Yujiro Takahashi

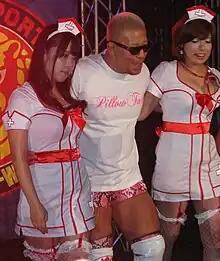
Takahashi in his "ladies' man" gimmick in June 2013

On May 10, 2012, Takahashi returned to Mexico for another tour with CMLL. During his first month back in Mexico, Takahashi mainly feuded with CMLL World Light Heavyweight Champion Rush, which built to a match on June 5, where Takahashi unsuccessfully challenged Rush for his title. Takahashi then transitioned into feuding with CMLL World Heavyweight Champion El Terrible, but again was unsuccessful in his title challenge on June 24. Takahashi ended his two-month excursion and returned to Japan on July 6. On September 17, Takahashi picked up a major win by pinning IWGP Heavyweight Champion Hiroshi Tanahashi in an eight-man tag team main event. On October 8, Takahashi defeated Naito via referee stoppage, after taking advantage of his injured knee, after which he was named the number one contender to the IWGP Heavyweight Championship. On October 21, Takahashi again pinned Tanahashi in a six-man tag team main event. On November 11 at Power Struggle, Takahashi received his first shot at the IWGP Heavyweight Championship, but was defeated by Tanahashi. On November 15, Takahashi participated in the NEVER Openweight Championship tournament, but was eliminated in his first round match by Karl Anderson. From November 20 to December 1, Takahashi took part in the round-robin portion of the World Tag League, alongside Complete Players stablemate Masato Tanaka. The team finished with a record of three wins and three losses, failing to advance from their block. On January 4, 2013, at Wrestle Kingdom 7, Takahashi represented Chaos in an eight-man tag team match, where he, Bob Sapp, Takashi Iizuka and Toru Yano were defeated by Akebono, Manabu Nakanishi, MVP and Strong Man. Later that same event, Takahashi also helped Masato Tanaka retain the NEVER Openweight Championship against Shelton Benjamin.